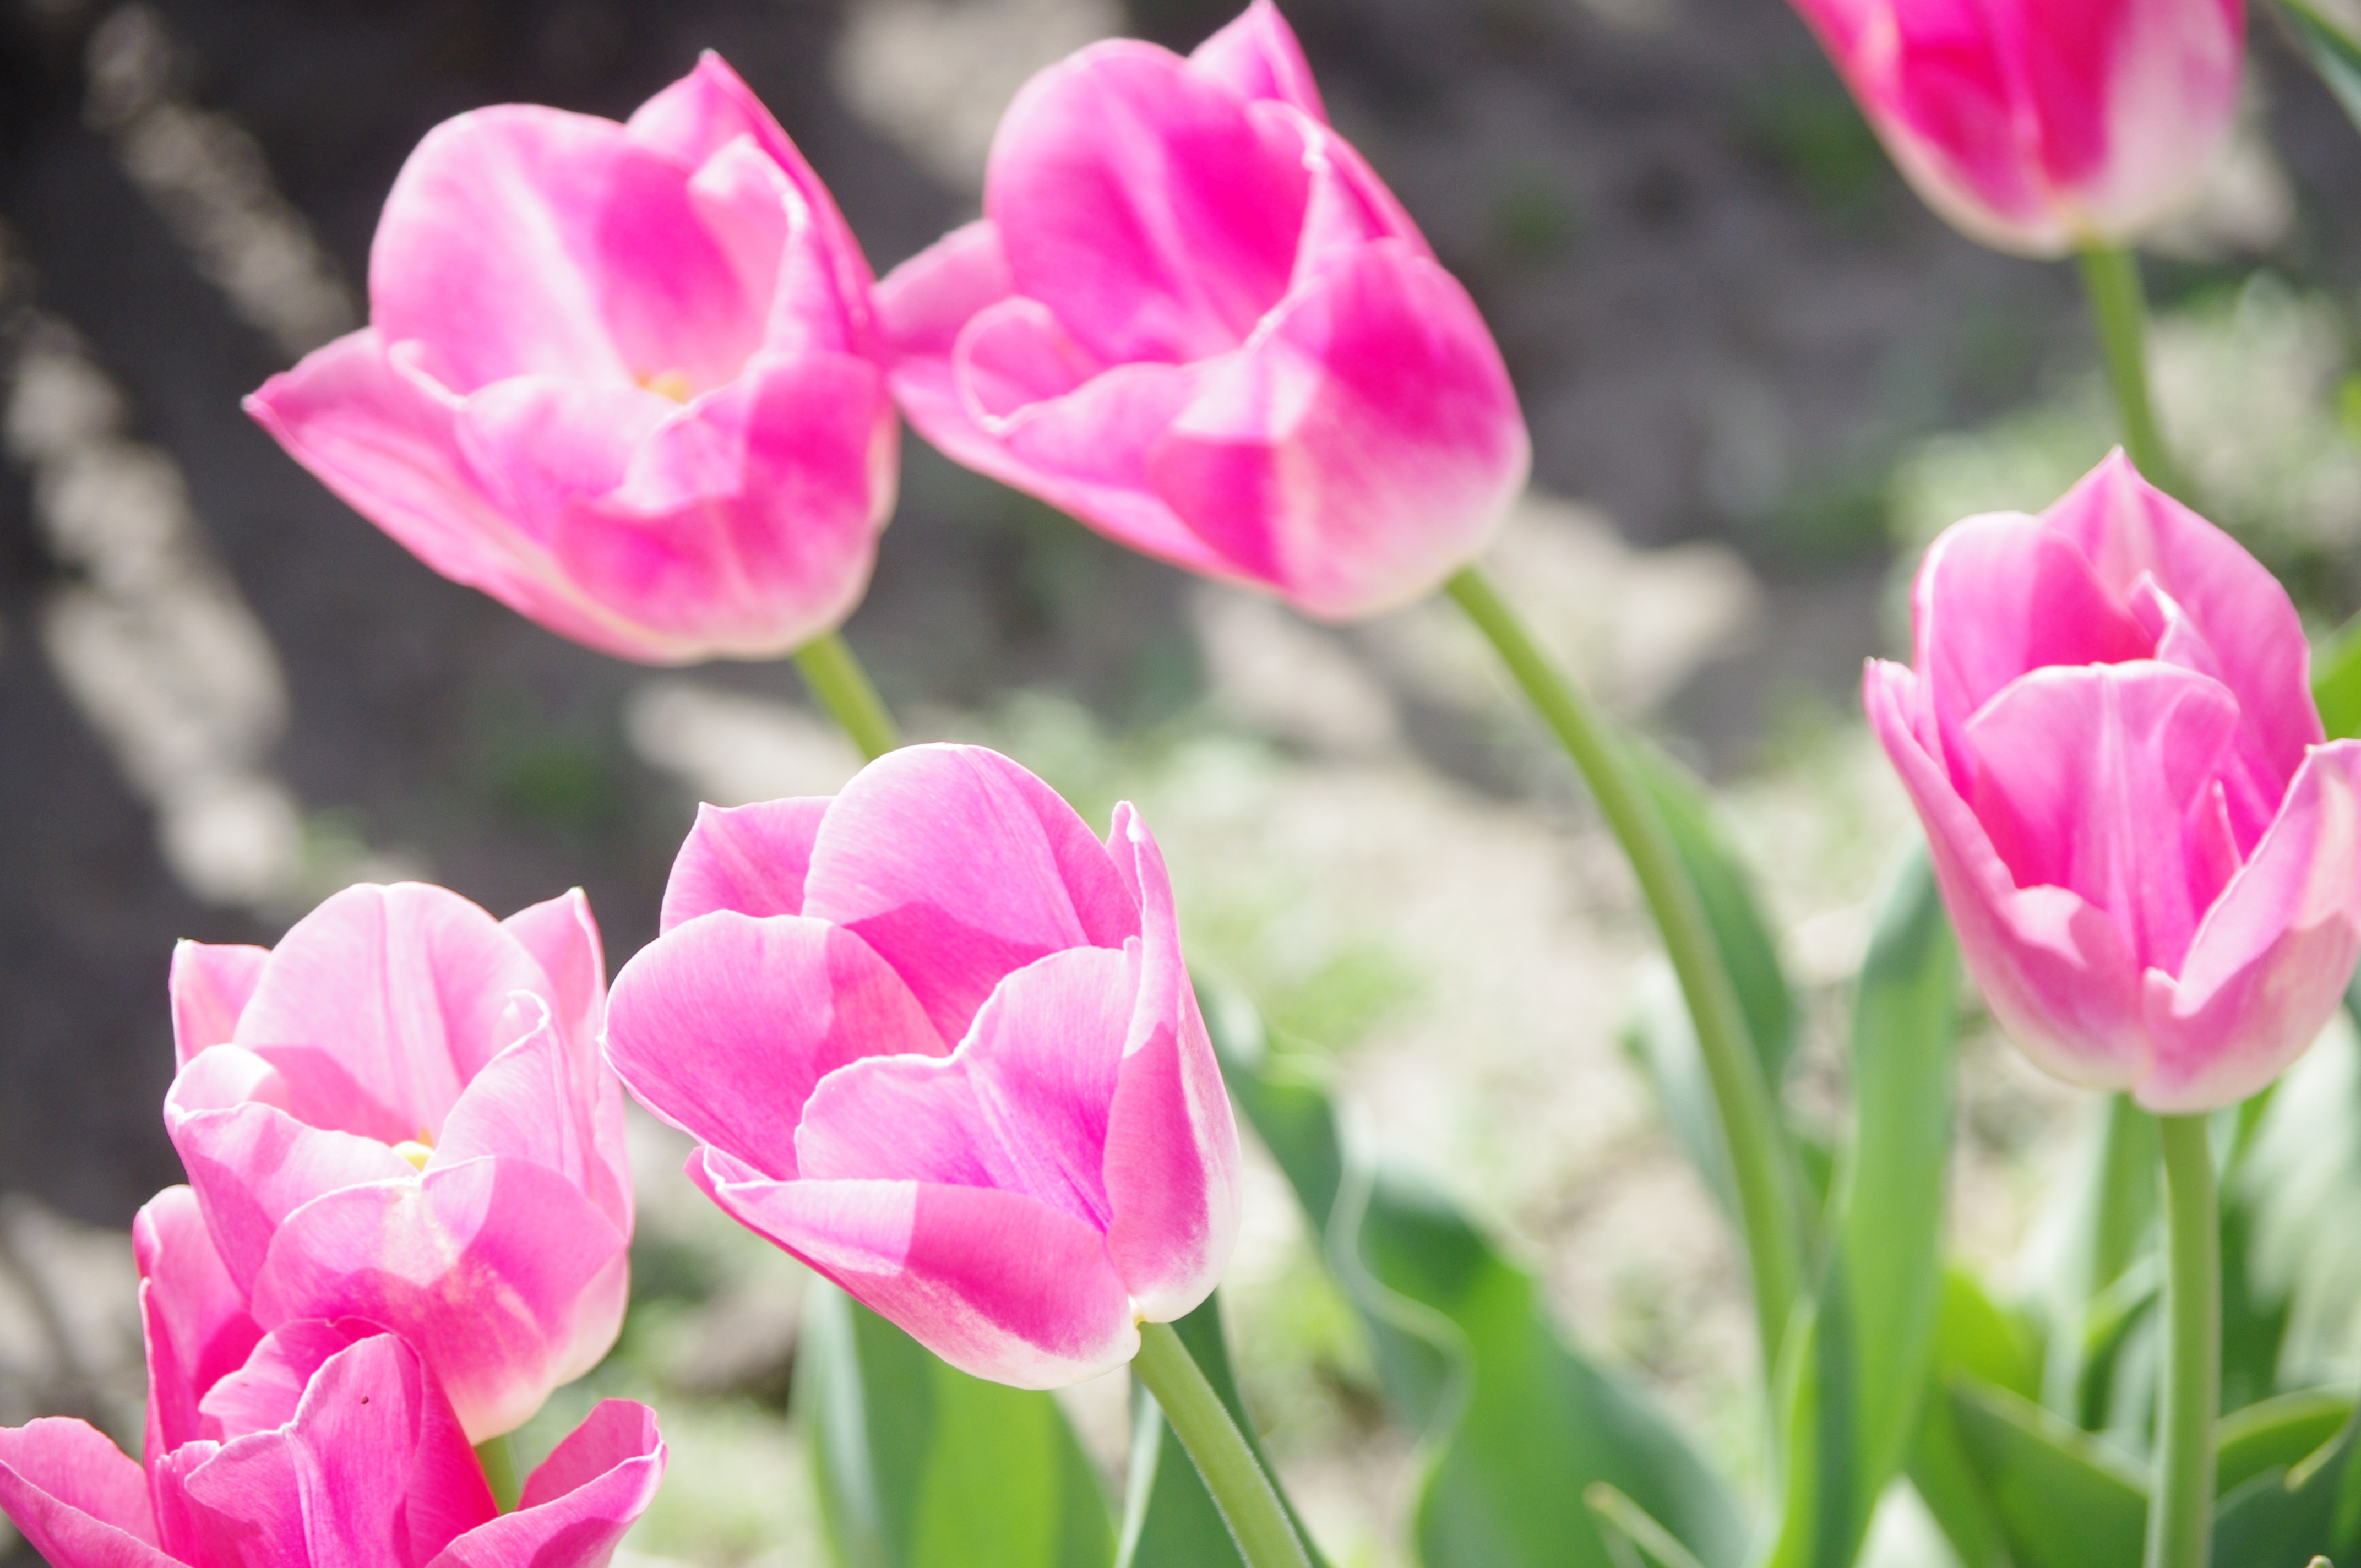
nature, outdoor, plant, flower, petal, bloom, floral, tulip, spring, fresh, pink, flora, seasonal, tulips, flowering plant, plant stem, land plant